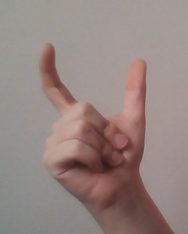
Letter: nun